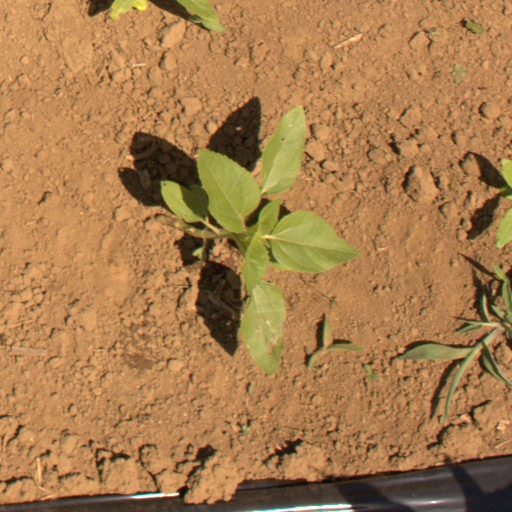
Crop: Jerusalem artichoke